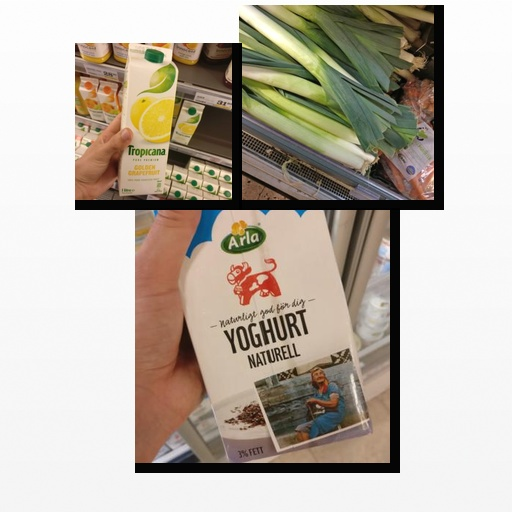
Food items: golden_grapefruit_juice, leek, yoghurt